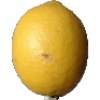
Label: lemon